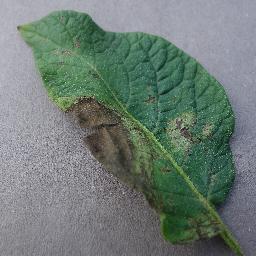
Label: Potato___Late_blight